Was Gott tut, das ist wohlgetan

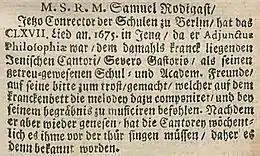
Account of the hymn's creation, in the 1695 "Nordhausen Gesangbuch", reprinted from the 1687 edition

As described in , an apocryphal account in the 1687 "Nordhausen Gesangbuch" (Nordhausen songbook) records that the hymn text was written by Samuel Rodigast in 1675 while his friend, the cantor Severus Gastorius, whom he knew from school and university, was "seriously ill" and confined to his bed in Jena. The account credits Gastorius, believing himself to be on his death bed, with composing the hymn melody as music for his funeral. When Gastorius recovered, he instructed his choir in Jena to sing the hymn each week "at his front door ... to make it better known."